Pendrell Sound

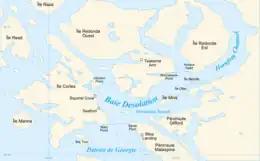
Pendrell Sound deeply incises East Redonda Island (top right)

Pendrell Sound is a sound located in the Discovery Islands in British Columbia, Canada. The sound branches off from Waddington Channel and deeply incises East Redonda Island.